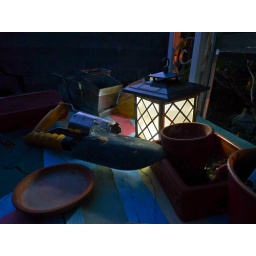
lamp and assorted stuff on a table in the backyard